Maurice Bodson

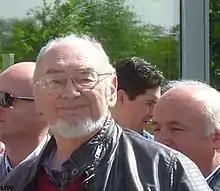
Bodson in 2017

Maurice Bodson (8 October 1944 – 24 October 2020) was a Belgian politician and a member of the Socialist Party.